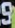
Number: 9